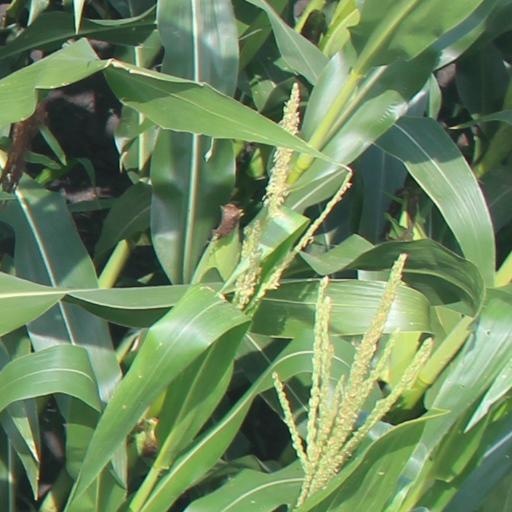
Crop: maize; corn